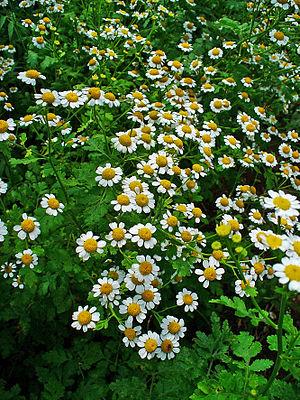
La Grande Camomille est une plante herbacée vivace de la famille des Asteraceae. Elle est aussi connue sous les noms communs de : Pyrèthre doré, Pyrèthre mousse et Partenelle.